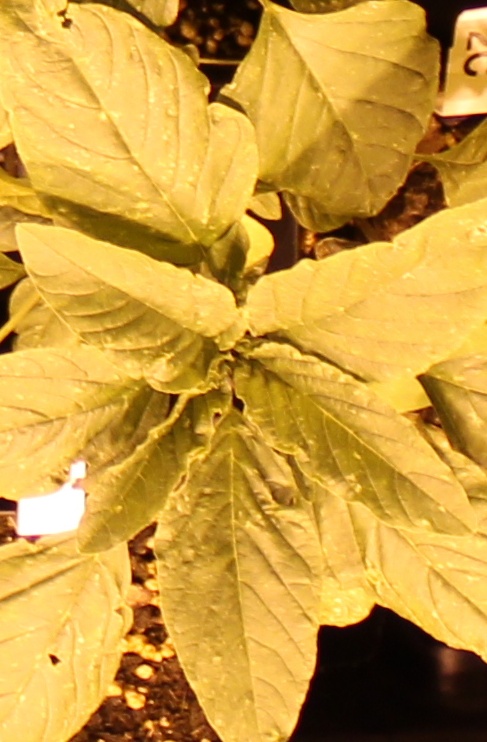
Label: Palmer Amaranth